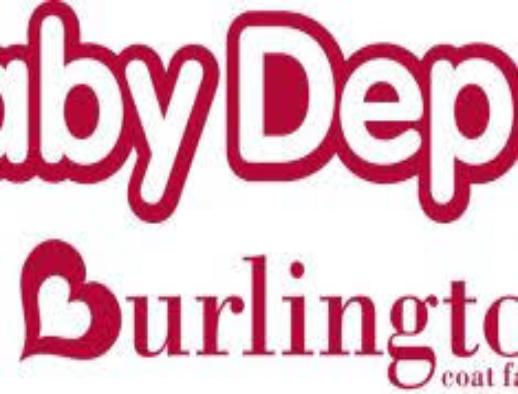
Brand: Burlington Coat Factory
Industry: Clothes